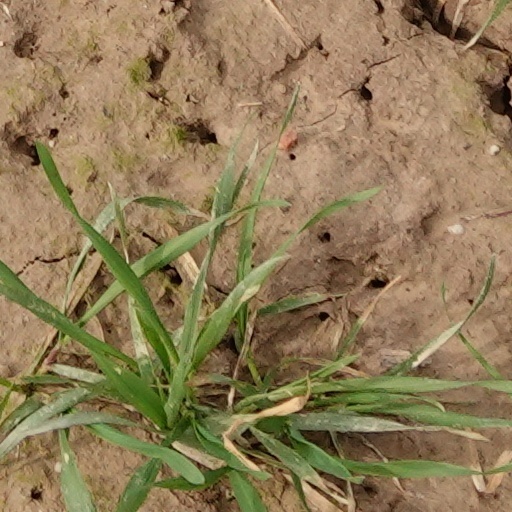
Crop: wheat